DaRon Holmes II

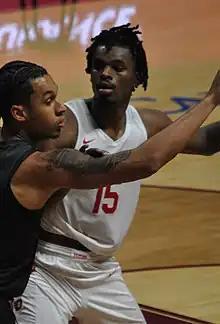
Holmes with Dayton in 2022

DaRon Rodrick Holmes II (born August 15, 2002) is an American professional basketball player for the Denver Nuggets of the National Basketball Association (NBA). He played college basketball for the Dayton Flyers.